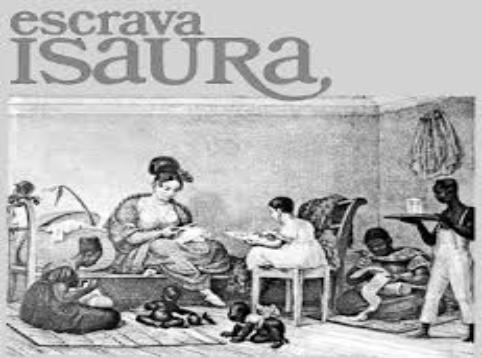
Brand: isaura
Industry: Others